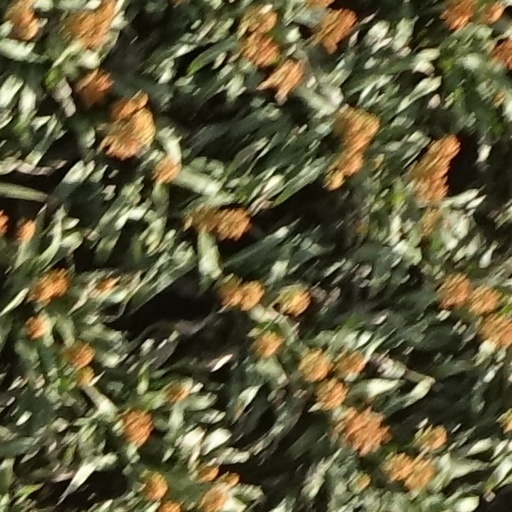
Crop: sorghum